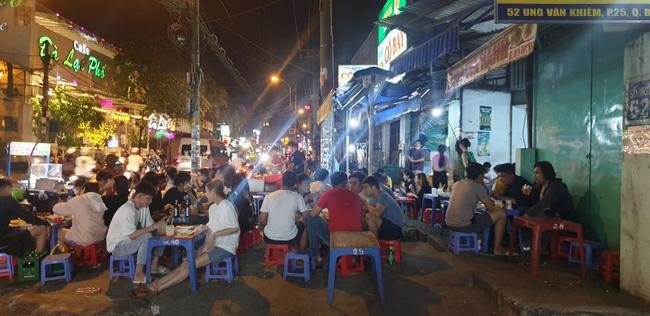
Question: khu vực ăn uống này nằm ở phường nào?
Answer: phường 25